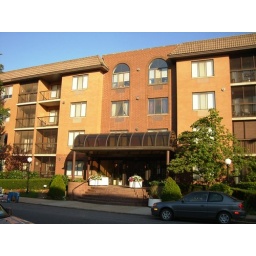
2 bed/2 bath condo for sale in Latourette, Staten Island, NY - luxury building loaded with ammenities